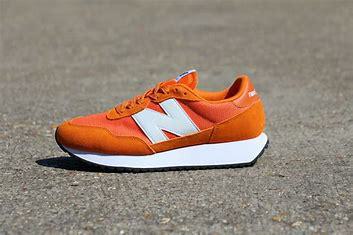
Brand: New
Model: Balance 237